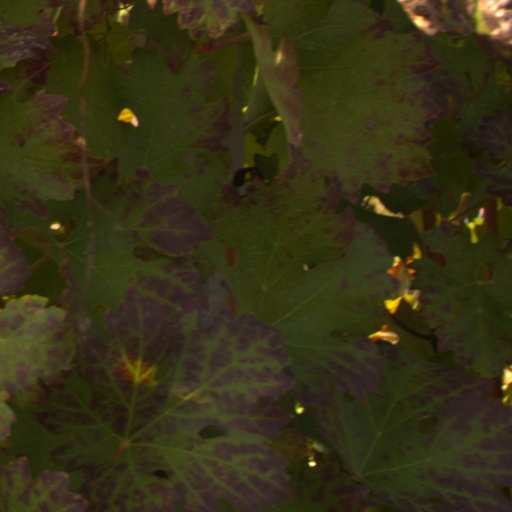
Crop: grape